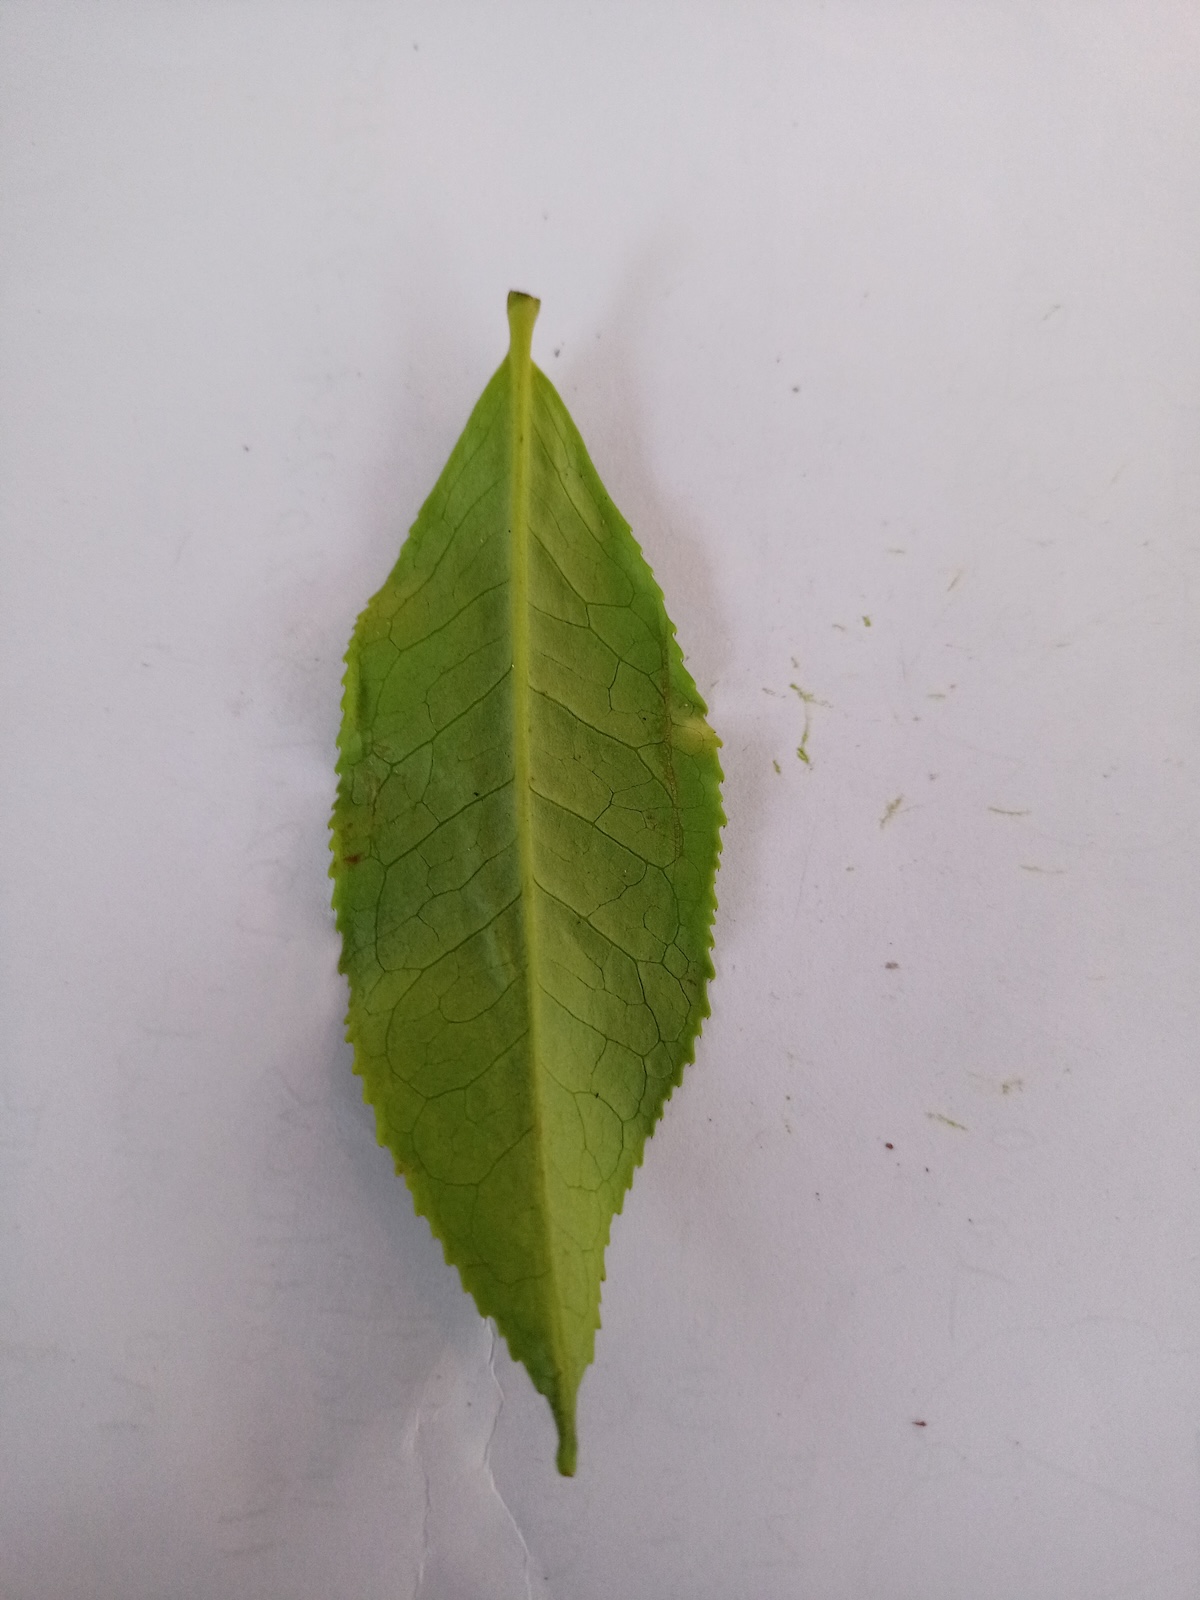
Label: Healthy leaf